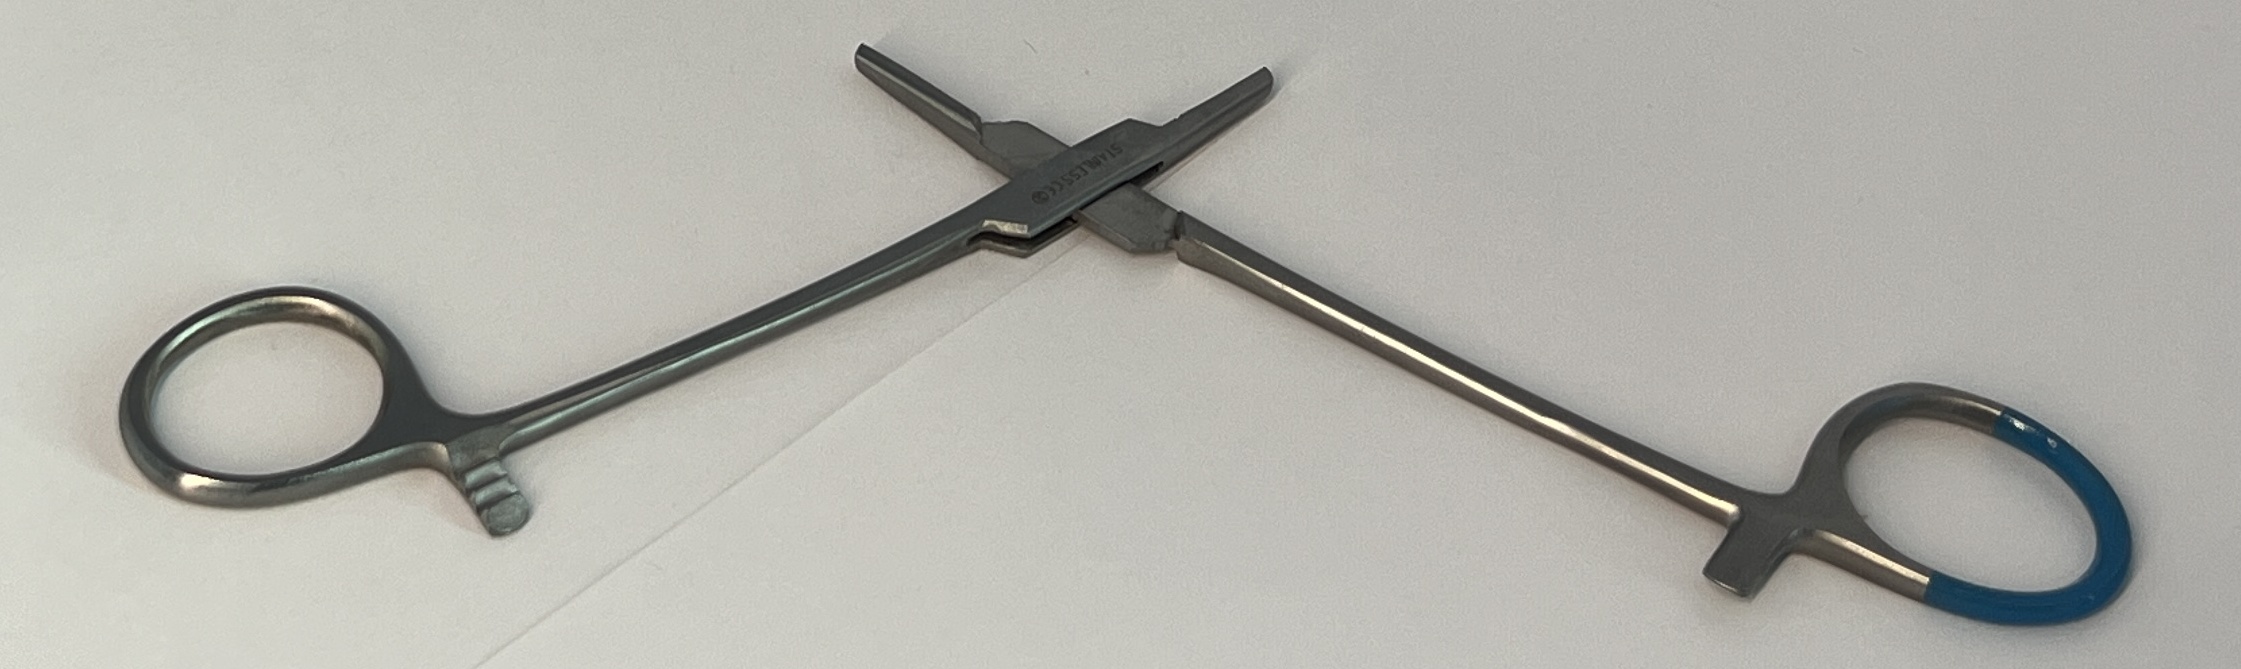
Hinged instrument state: open